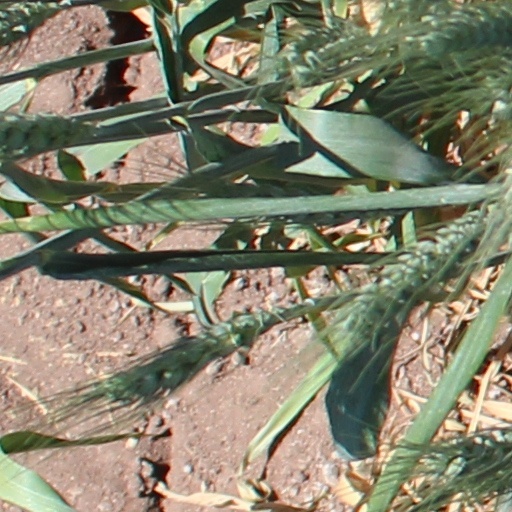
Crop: wheat